Yosemite Mountain Sugar Pine Railroad

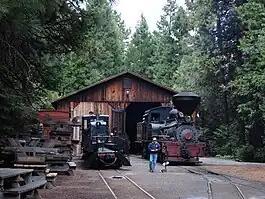
Yosemite Mountain Sugar Pine Railroad's Shay No. 10 backing into the shops after a run on the line.

The Yosemite Mountain Sugar Pine Railroad (YMSPRR) is a historic narrow gauge railway with two operating steam locomotives located near Fish Camp, California, in the Sierra National Forest near the southern entrance to Yosemite National Park. Rudy Stauffer organized the YMSPRR in 1961, utilizing historic railroad track, rolling stock and locomotives to construct a tourist line along the historic route of the Madera Sugar Pine Lumber Company.